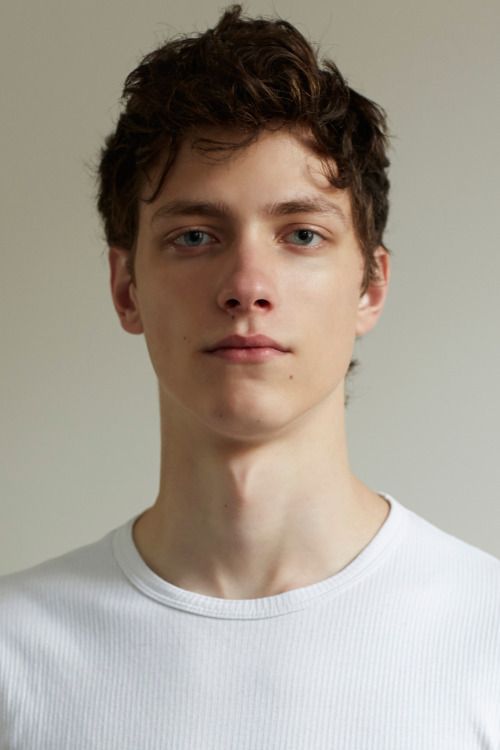
Label: Colored